Sky position (RA, Dec in degrees): 184.13, 27.403
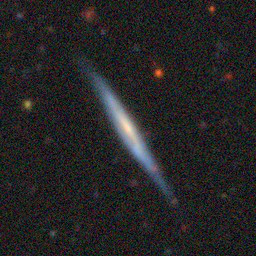
Galaxy morphology: Edge-on Galaxies without Bulge